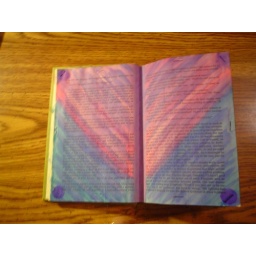
all layouts in this book so far are done with water color's